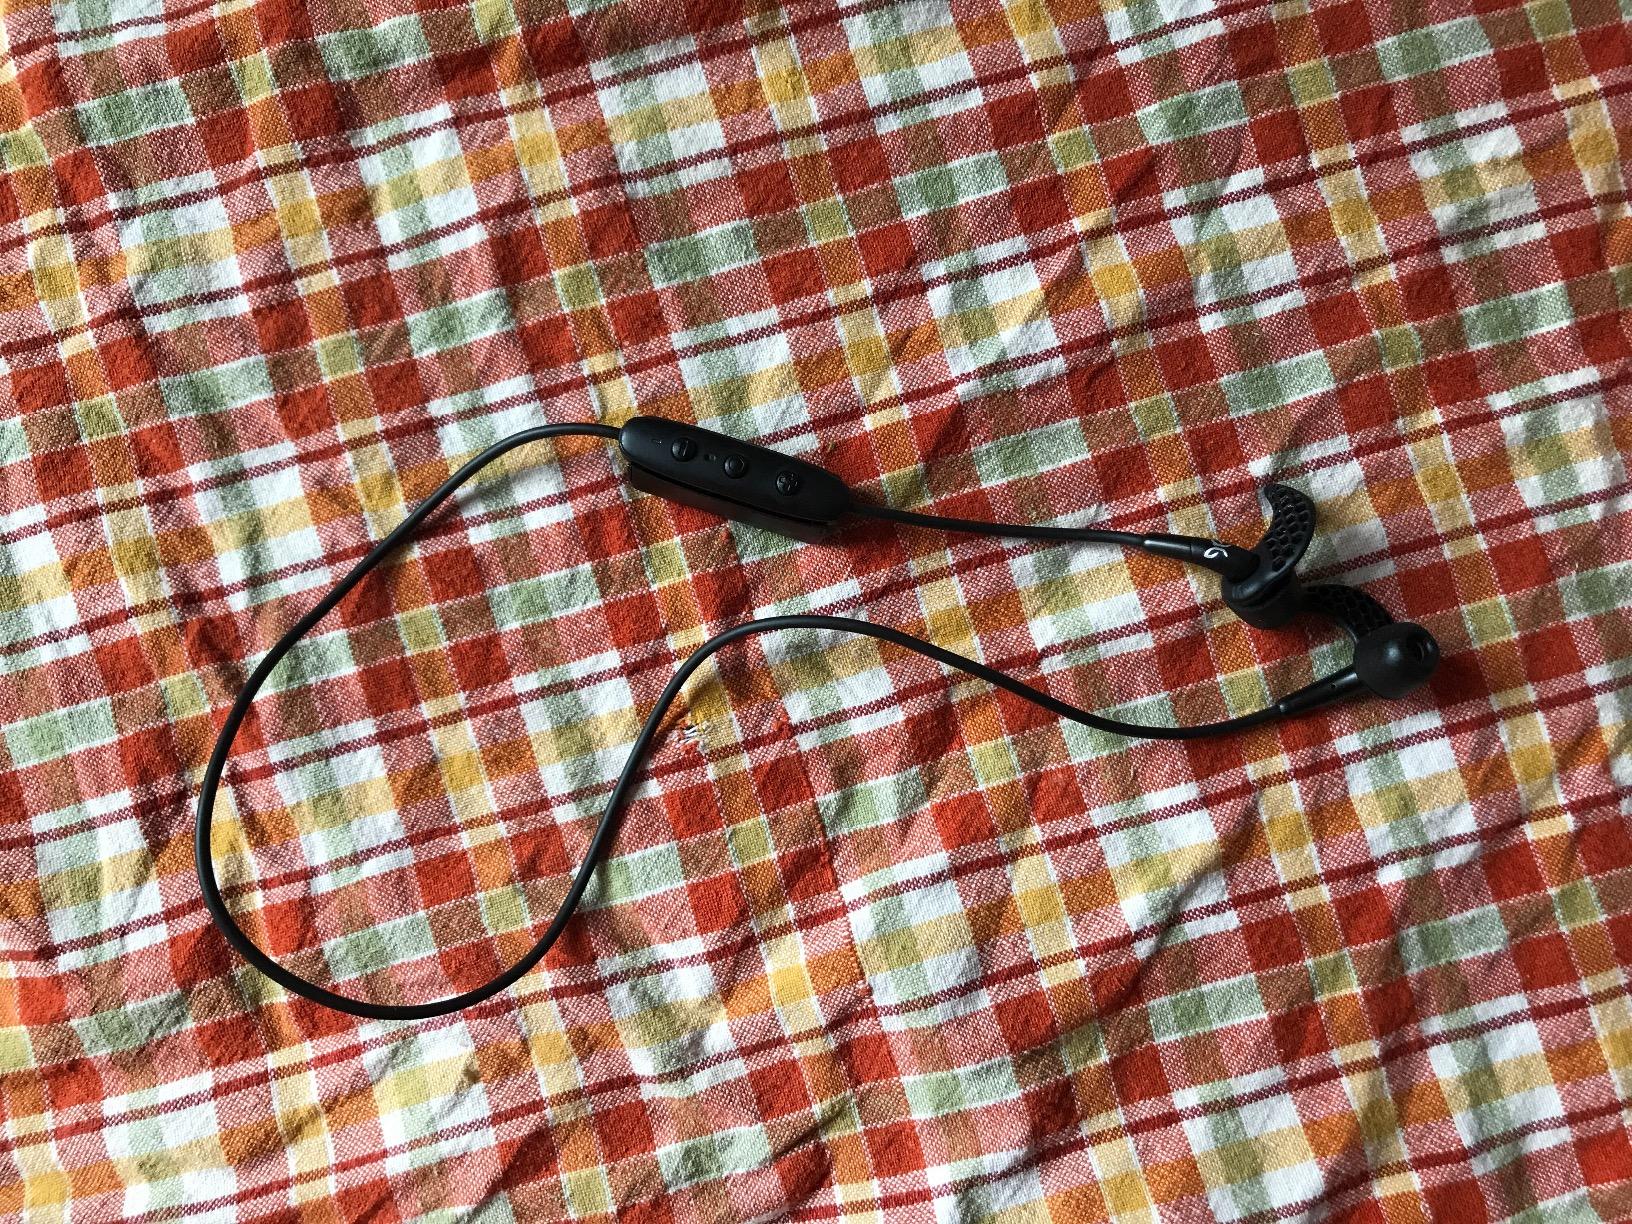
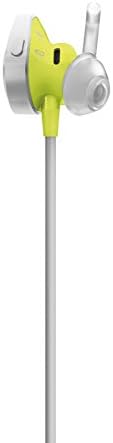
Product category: headphones
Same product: no